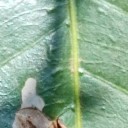
Label: Miner